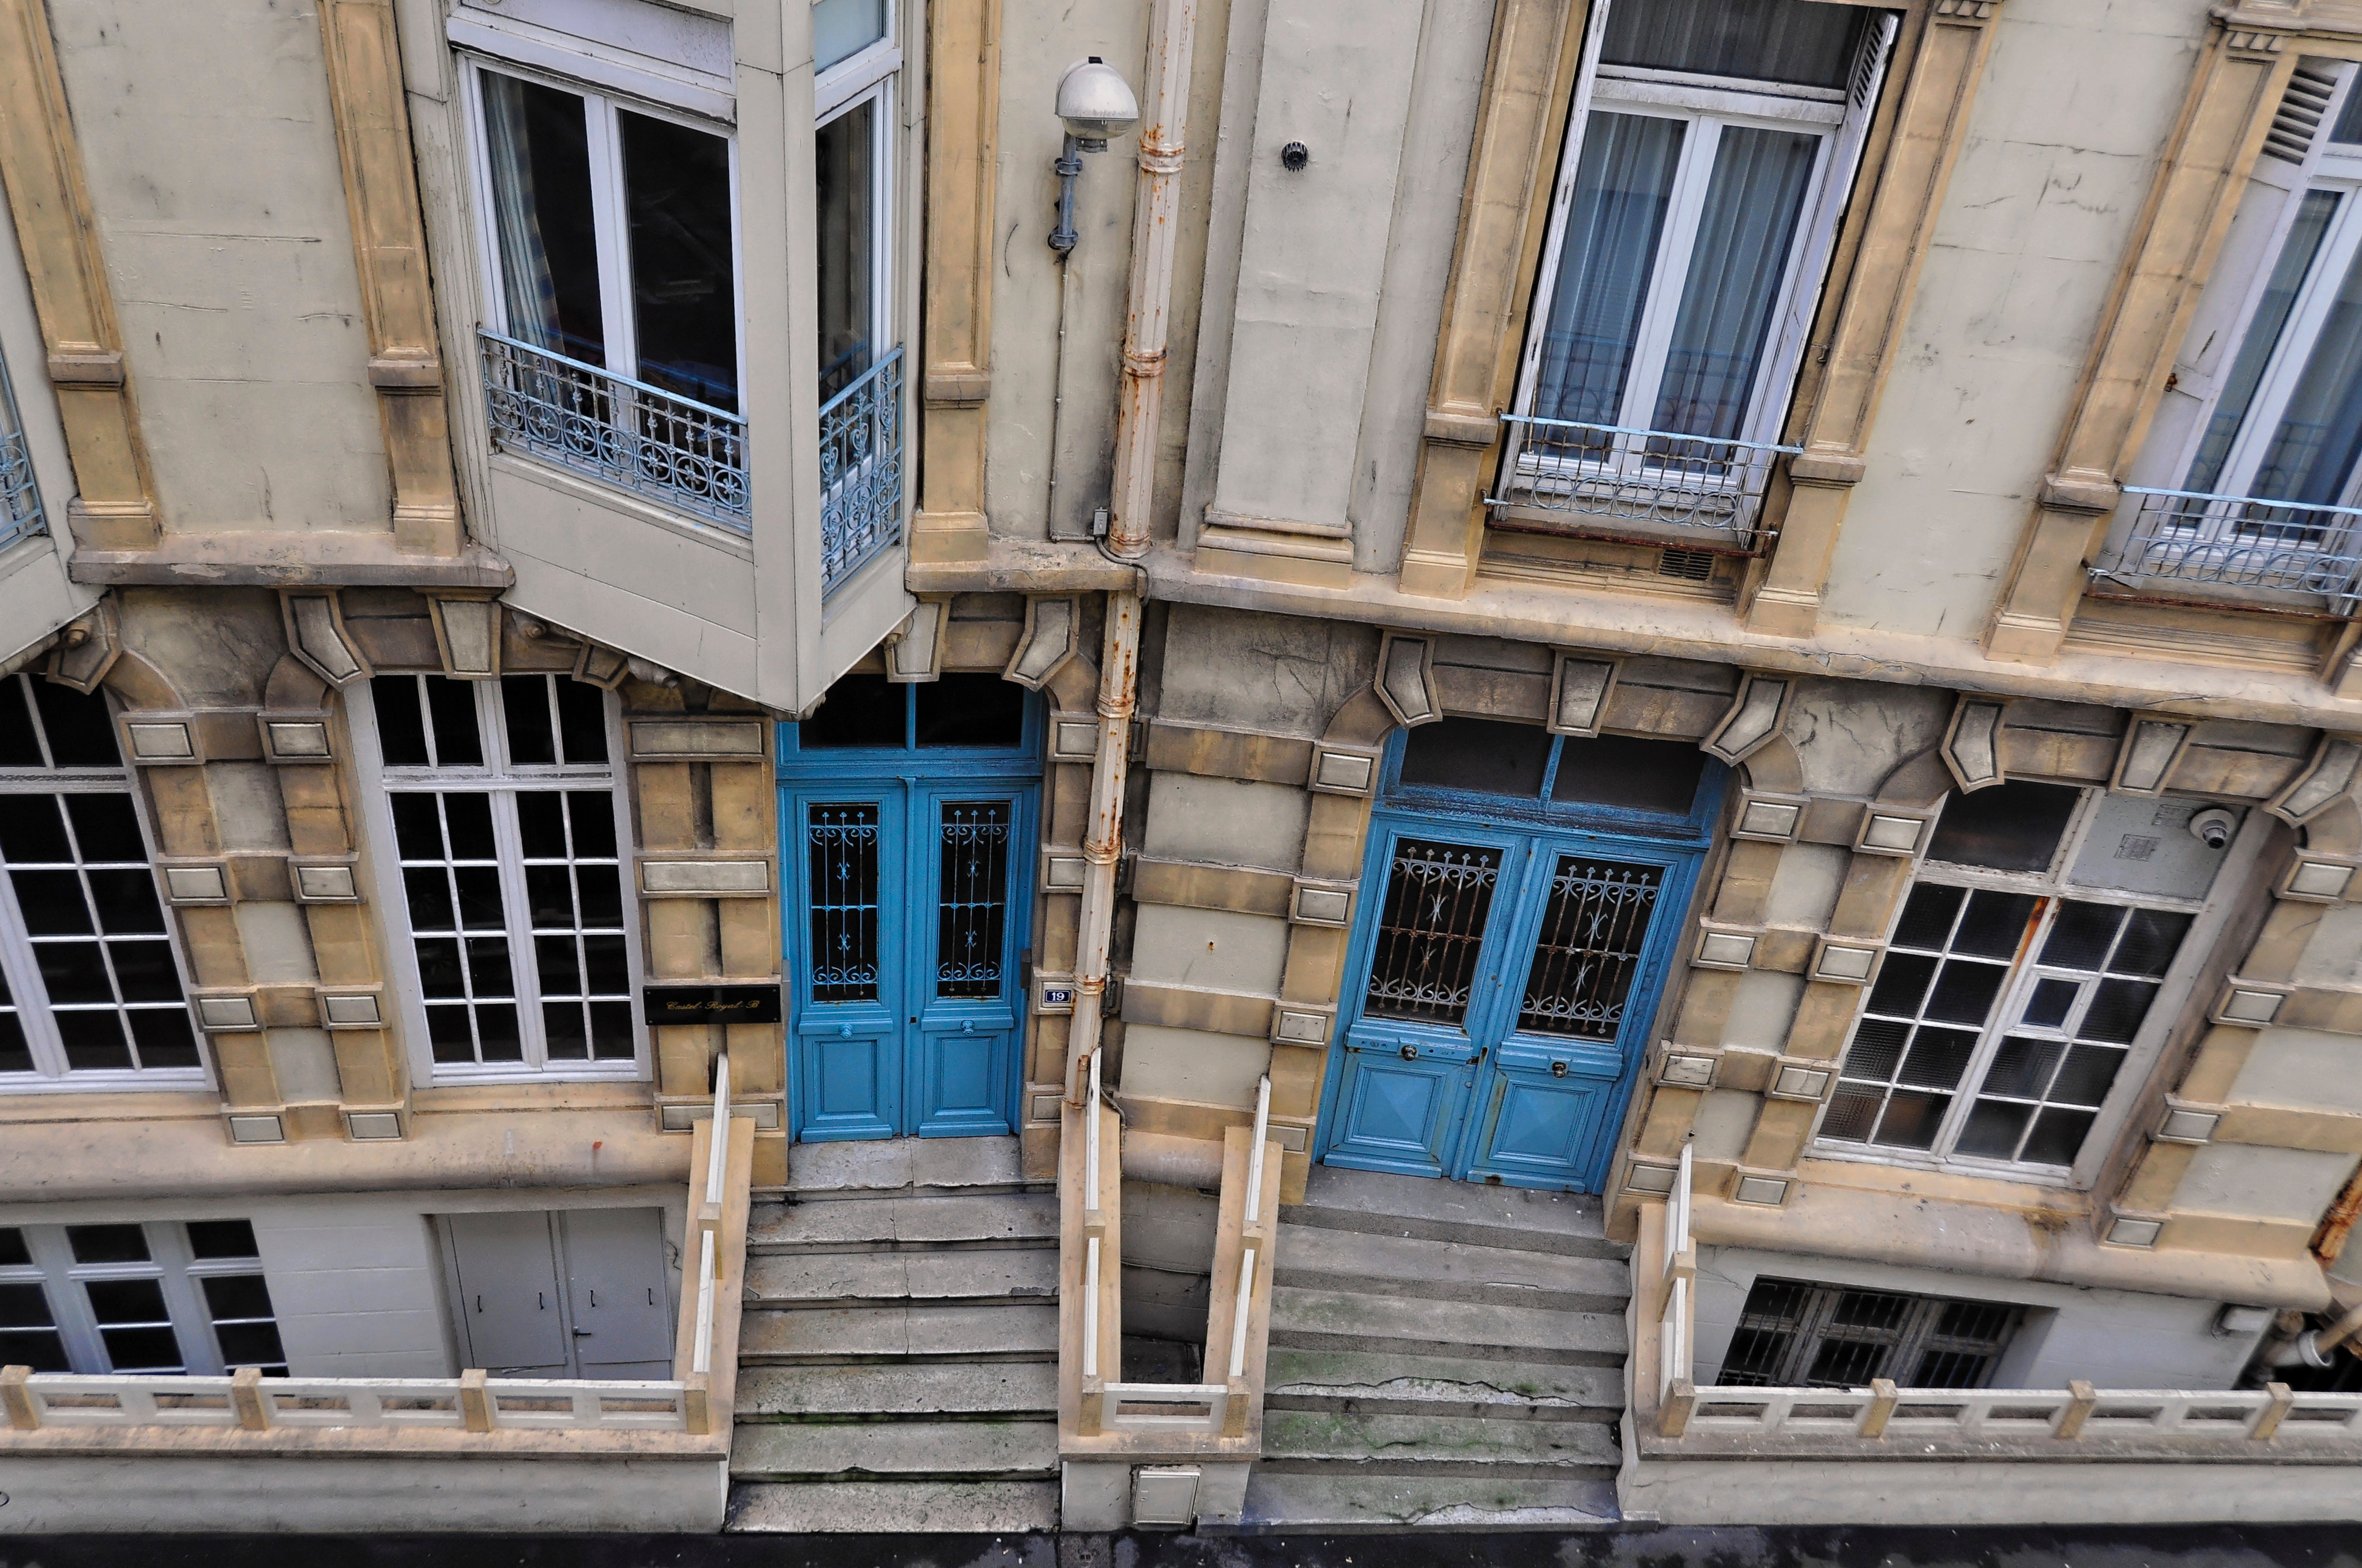
architecture, wood, house, window, home, wall, balcony, facade, neighbourhood, urban area, residential area